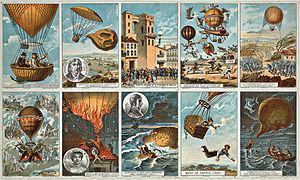
Un ballon est un aérostat non motorisé qui peut rester en sustentation dans l'air en raison de sa portance dans l'atmosphère terrestre. Un ballon peut être libre, se déplaçant avec le vent, ou amarré à un point fixe. Il est distinct d'un dirigeable, qui est un aérostat motorisé qui peut se propulser dans l'air d'une manière contrôlée.